Matěj Novák

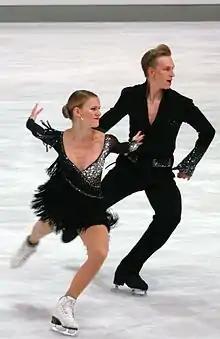
Kubová / Novák in 2013

Matěj Novák (born 6 November 1989) is a Czech former competitive ice dancer. With former partner Lucie Myslivečková, he is the 2010 Golden Spin of Zagreb champion and the 2011 Czech national champion. He currently competes with Gabriela Kubová.